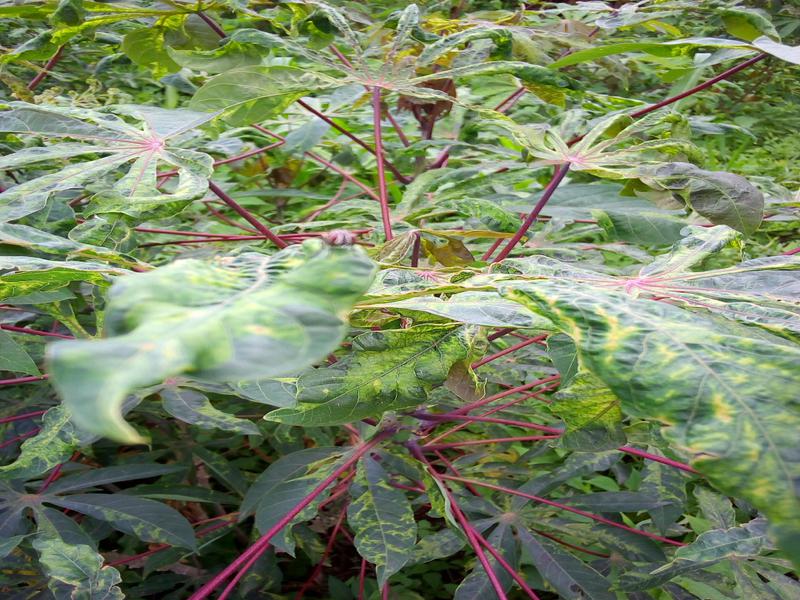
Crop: cassava
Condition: mosaic_disease